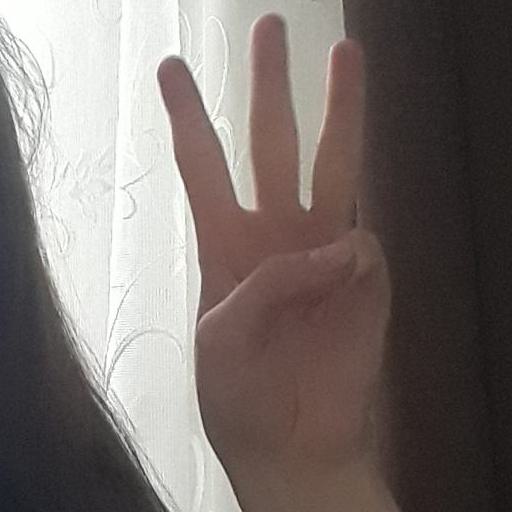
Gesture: three